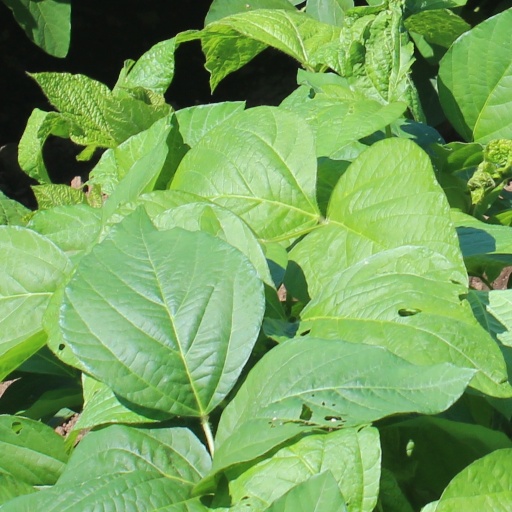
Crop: soybean